Boer republics

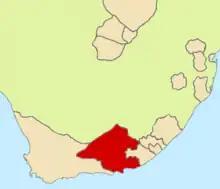
The Republic of Graaff-Reinet in 1796 shown in red.

Public farmers and the government authorities could not agree on policies with regards to the frontier resulting in the 'Cape Frontier Rebellion' of 1795 where after the Boers declared Graaff-Reinet an independent republic, the Republic of Graaff-Reinet. Following the Invasion of the Cape Colony in 1795, the British took possession of the area which led to another revolt in 1799, the uprising were suppressed by British troops that same year.